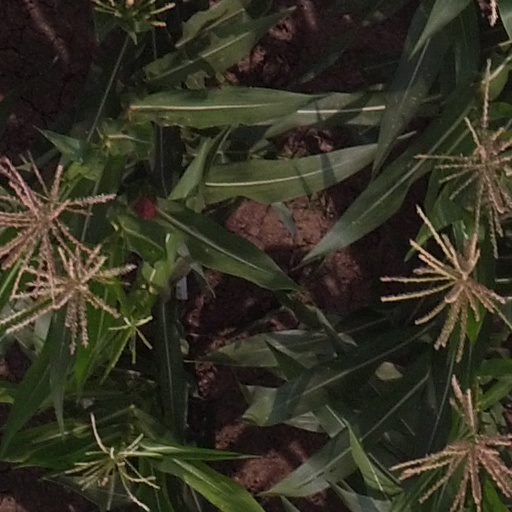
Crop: maize; corn